Memory conformity

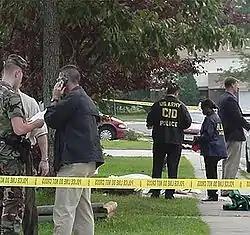
Leading questions can alter eyewitness memory.

The most common cause of the wrongful conviction of innocent people is false testimony due to eyewitness errors. Eyewitnesses can encounter post-event information after witnessing a crime. Post-event information comes in three basic types, the first of which is due to the impact that a biased or leading question can have on altering an eyewitness's memory of the event. The second type occurs when the eyewitness is retold the events that they witnessed. False information included within the retelling is often incorporated into the eyewitness's memories, thus altering their perception of the events that occurred. The third type of post-event information originates from conversations with others. Recent research has shown that there is a critical period for eyewitnesses that occurs before they get to report their side of the story. During this time, they are most susceptible to outside influences contaminating their version of the events.